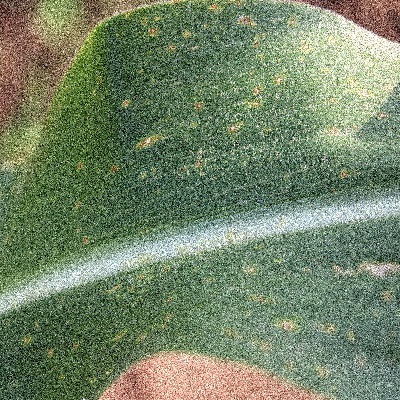
Label: Corn_(Maize)___Leaf_Spot